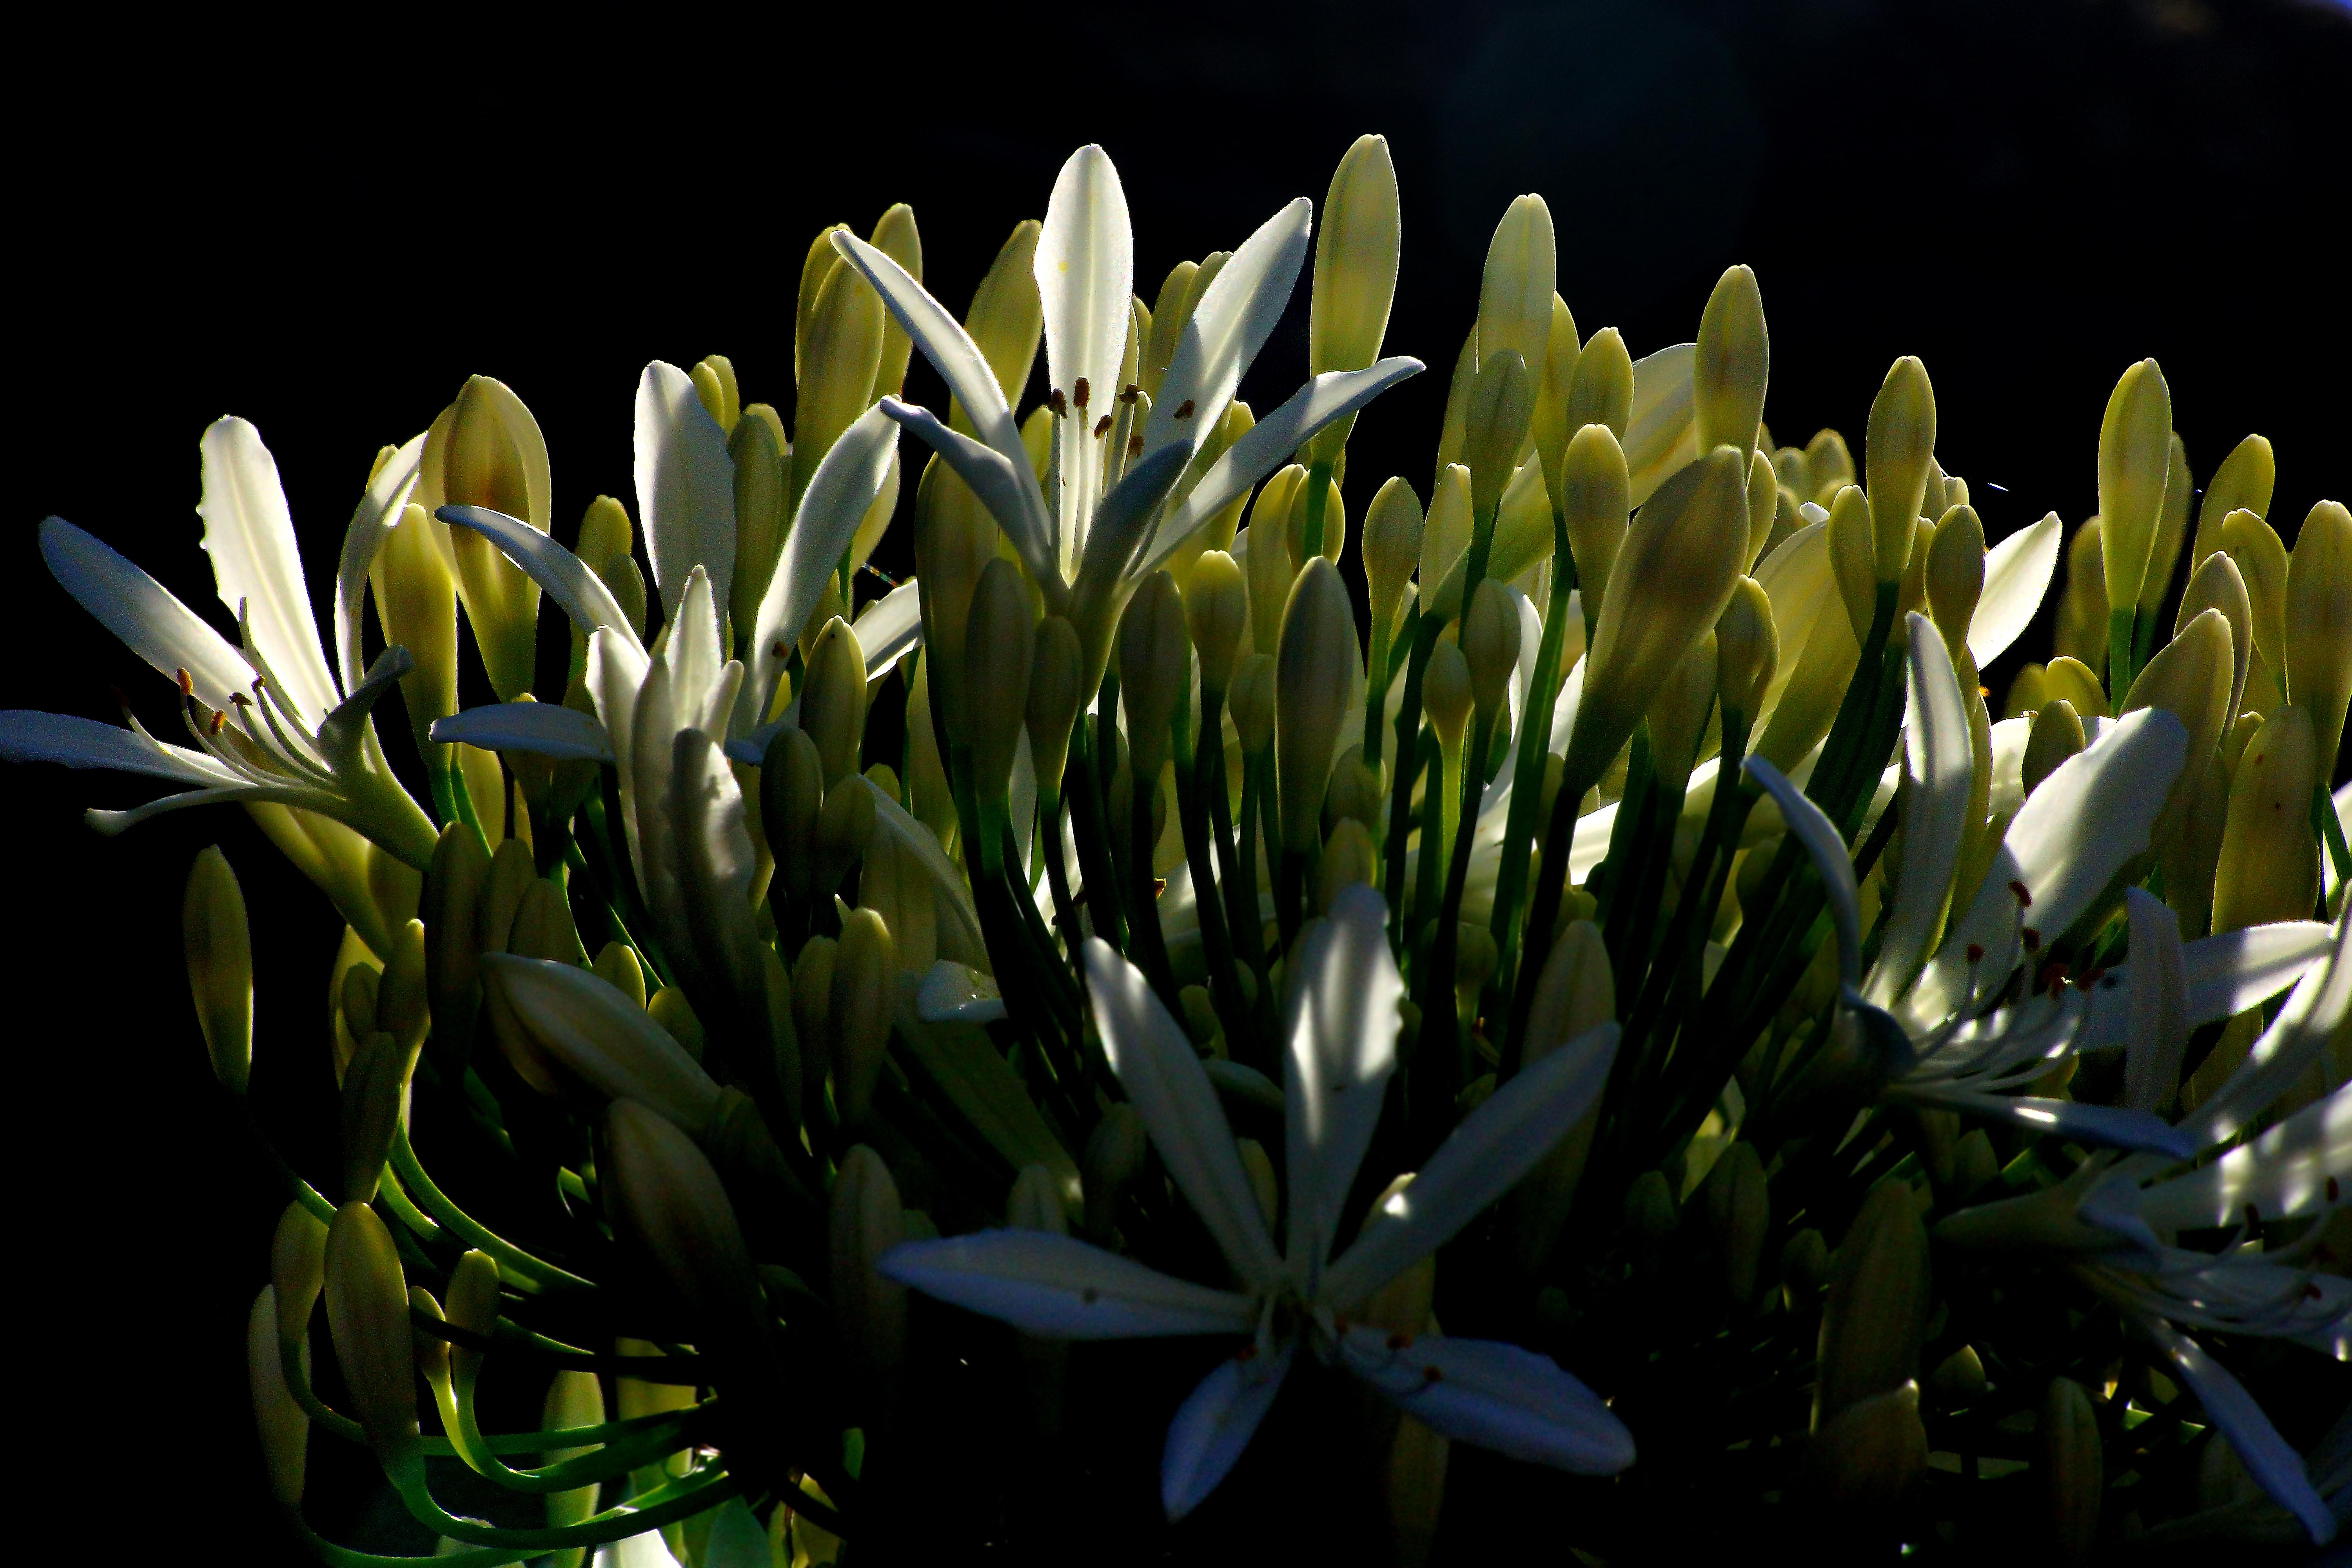
nature, grass, plant, leaf, flower, photo, green, macro, botany, flora, flowers, naturaleza, flores, a77, g, ggl1, gaby1, xovesphoto, xelodegalicia, sonya77v, sonyslta77v, tamrom55200, macro photography, gabrielcoru a, flowering plant, plant stem, land plant